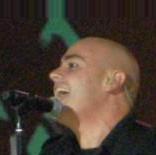
Age: 42